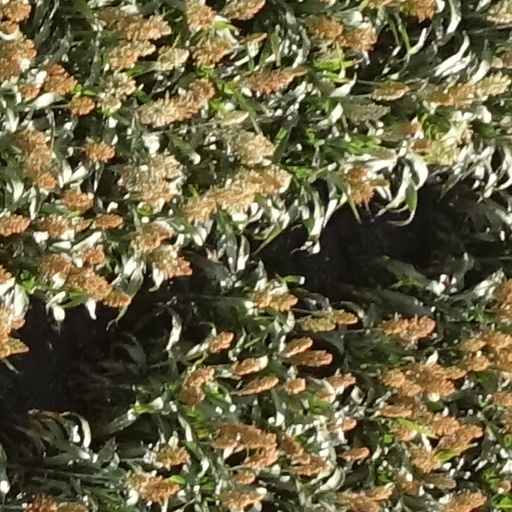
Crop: sorghum